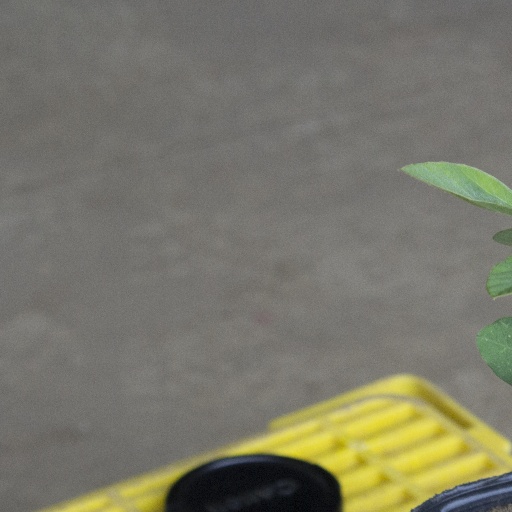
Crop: soybean